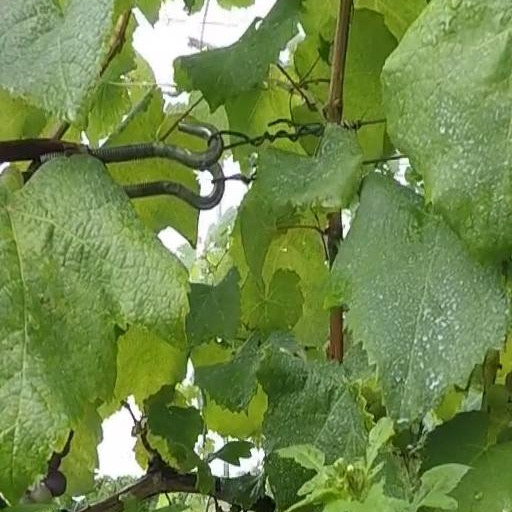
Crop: grape